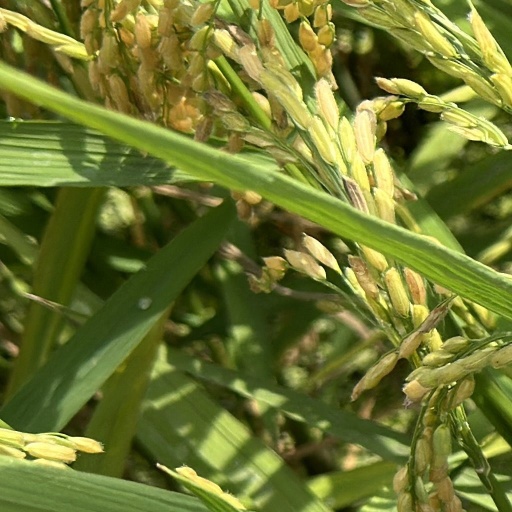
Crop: rice